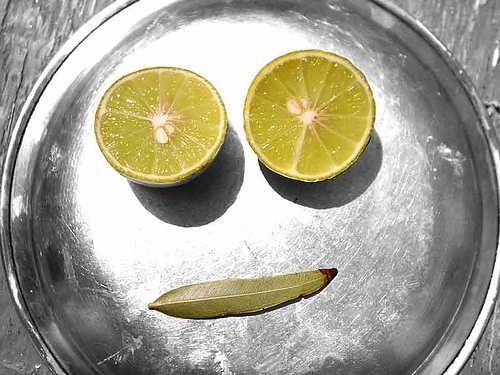
Label: Lemon